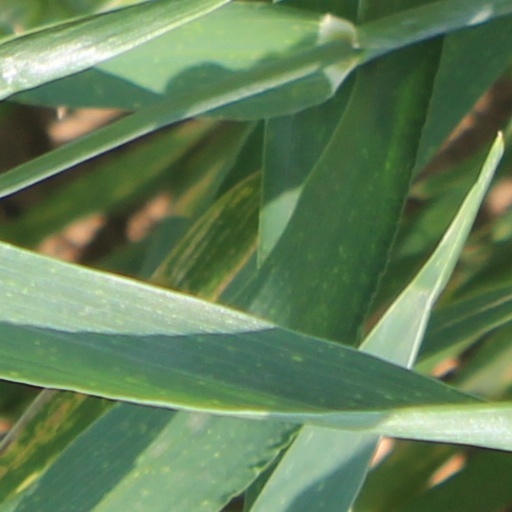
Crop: wheat